Kawasaki Strong 2021

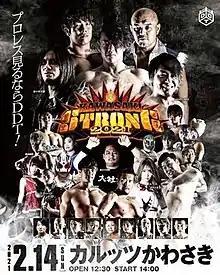
Promotional poster featuring most of the participants

Kawasaki Strong 2021 was a professional wrestling event promoted by CyberFight's DDT Pro-Wrestling (DDT). It took place on February 14, 2021, in Kawasaki, Japan, at the Culttz Kawasaki arena. The event aired live on Fighting TV Samurai and on DDT's streaming service Wrestle Universe.